Church of Saint Peter Gonzalez

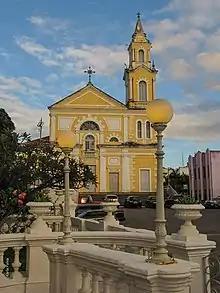
view of the Saint Peter Gonzalez Church

Saint Peter Gonzalez Church is a Catholic church located at Largo de São Frei Pedro Gonçalves (which includes the church, houses and Hotel Globo). It is on top of the hill of the old Porto do Varadouro, in front of the Sanhauá River in the historic center of João Pessoa, capital of the Brazilian state of Paraíba. It stands out for its eclectic architecture with Neoclassical influences.